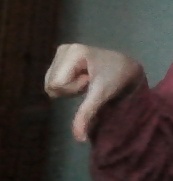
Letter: waw